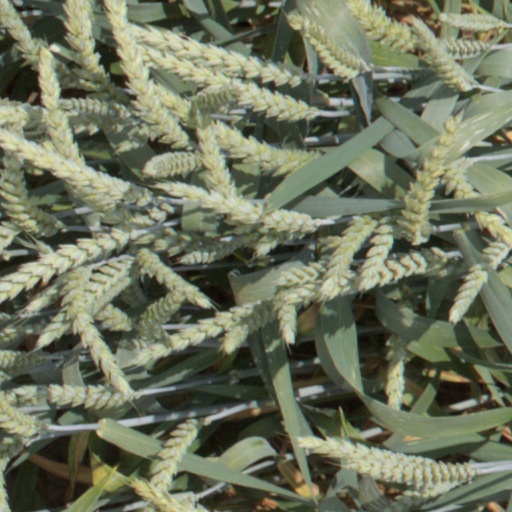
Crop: wheat